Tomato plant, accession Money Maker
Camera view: vertical (180 deg); turntable rotation: 240 degrees
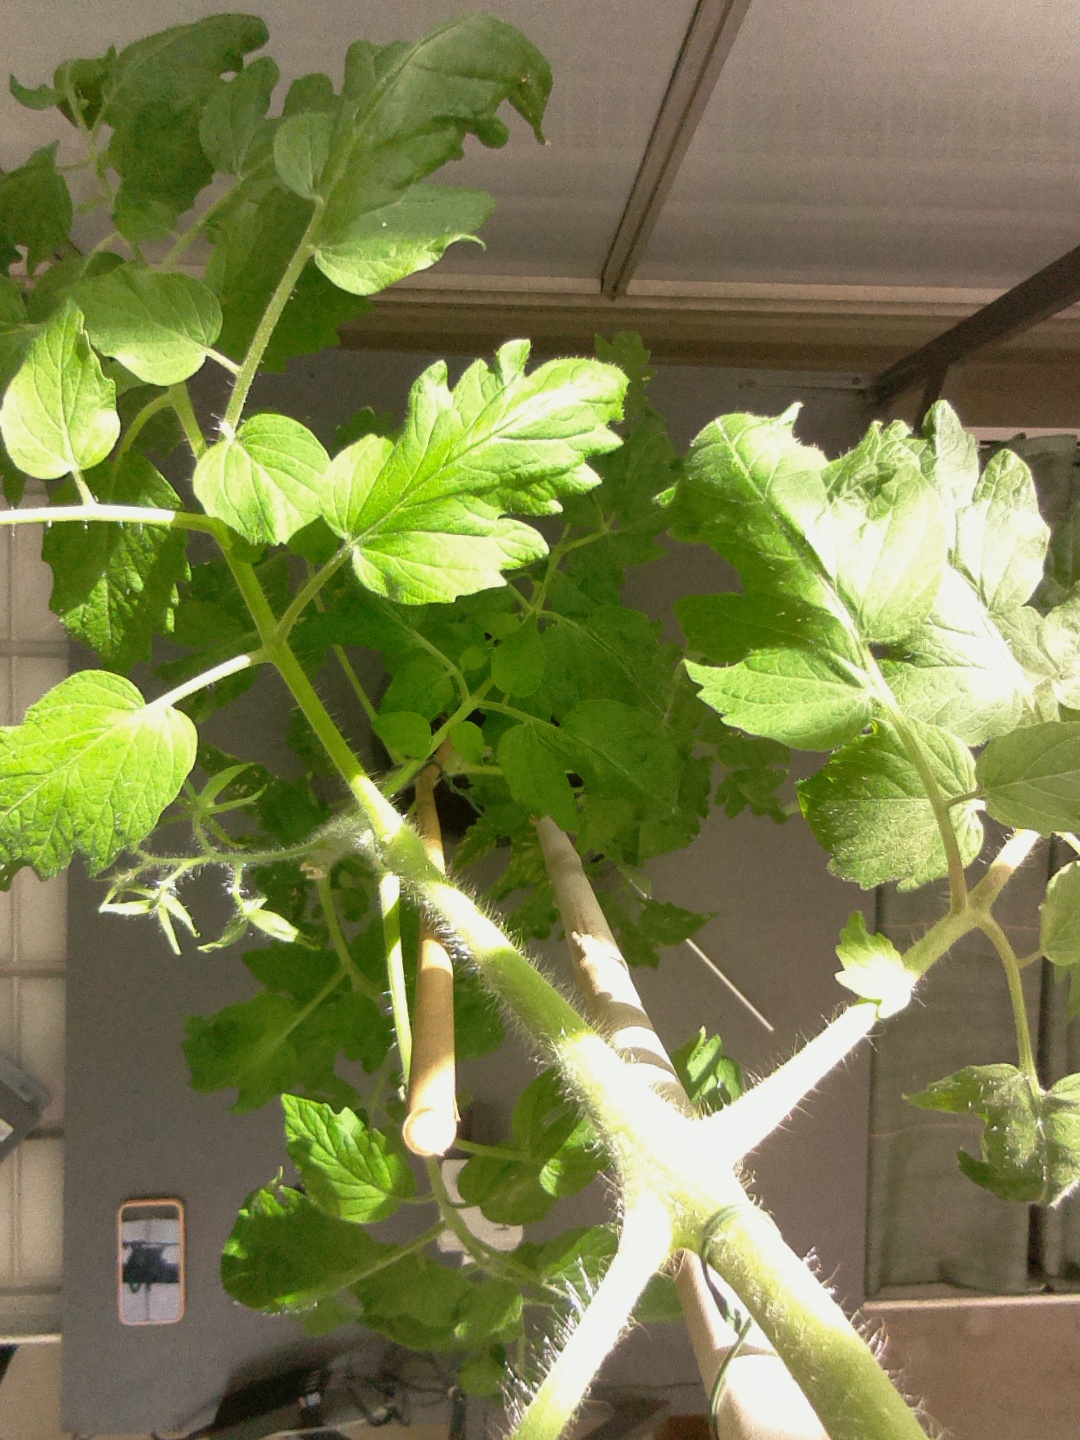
BBCH growth stage 70: Fruits at the main stem or branches visibles